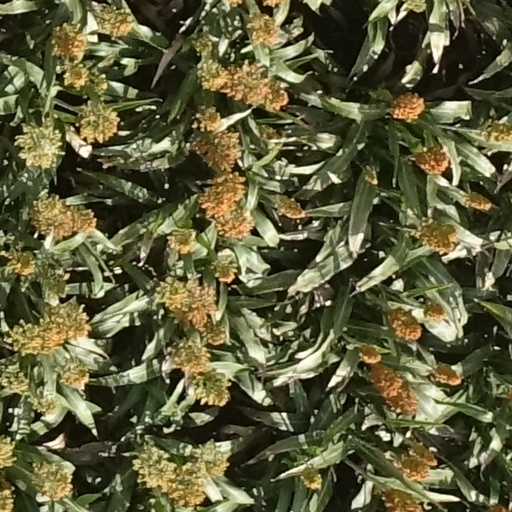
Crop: sorghum